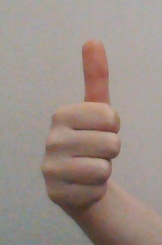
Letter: aleff